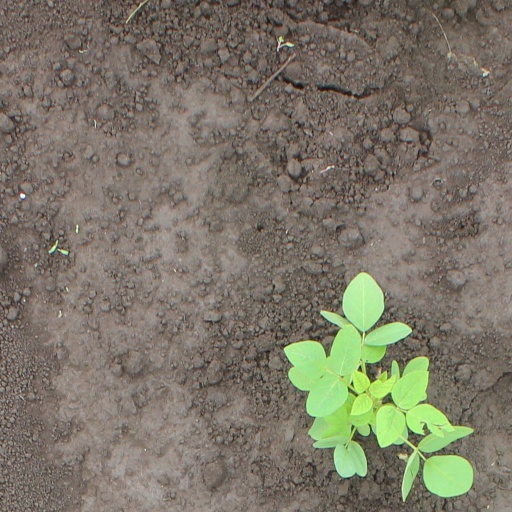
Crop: soybean